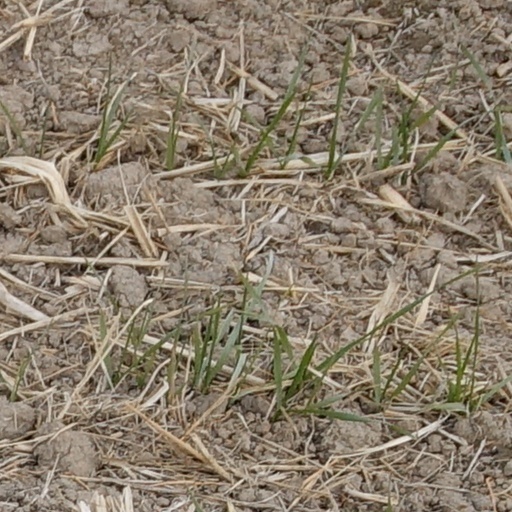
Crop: wheat